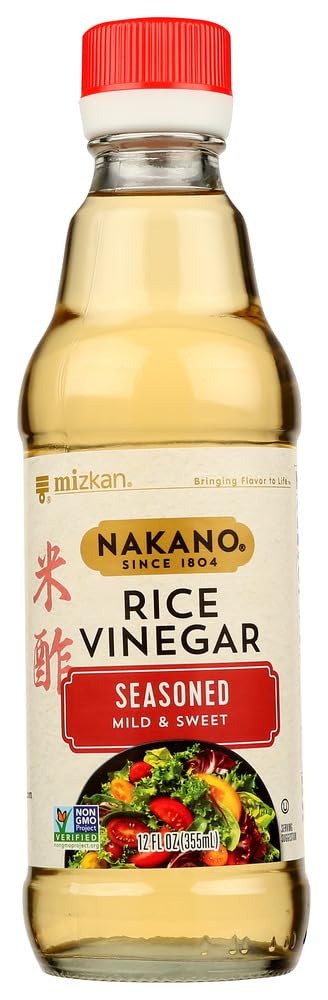
Item Name: Nakano Seasoned Rice Vinegar, 12 fl oz
Value: 6.0
Unit: Count

Price: 28.225